Siamese revolution of 1932

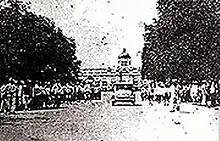
Soldiers assembled in front of the Throne Hall, 24 June 1932

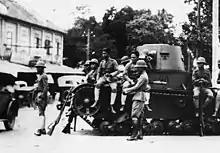
Troops on the street during the revolution.

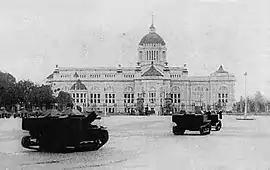
Tanks outside Ananta Samakhom Throne Hall.

While King Prajadhipok was residing out of Bangkok, at about 04:00 on the morning of 24 June 1932, Phraya Phahon, Phraya Songsuradet, and Phra Phrasasphithayayut were already carrying out their part of the plan. Phraya Phahon and some supporters gathered near the Ananta Samakhom Throne Hall waiting for the signal, while Phraya Songsuradet went with a couple of the conspirators to the barracks of the First Cavalry Regiment of the Royal Guards, where most of the armoured vehicles in Bangkok were kept. On arrival, Phraya Songsuradet reprimanded the officer in charge of the barracks for sleeping while there was a Chinese uprising taking place elsewhere in the city—all the while opening the gates of the barracks and mobilising the troops. The ruse worked, and through all the confusion and panic, Phraya Prasan was able to arrest the commander of the regiment and place him in custody. Plaek Phibunsongkhram was ordered to guard him. Armoured vehicles, including some tanks, were commandeered and ordered to head toward the Ananta Samakhom Throne Hall, including Phraya Ritthi. Having been told weeks before that a military exercise was happening, other troops in the vicinity of Bangkok joined the plotters, thus unknowingly participating in a revolution. Units loyal to the monarch shut themselves in their barracks.